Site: brandenburg
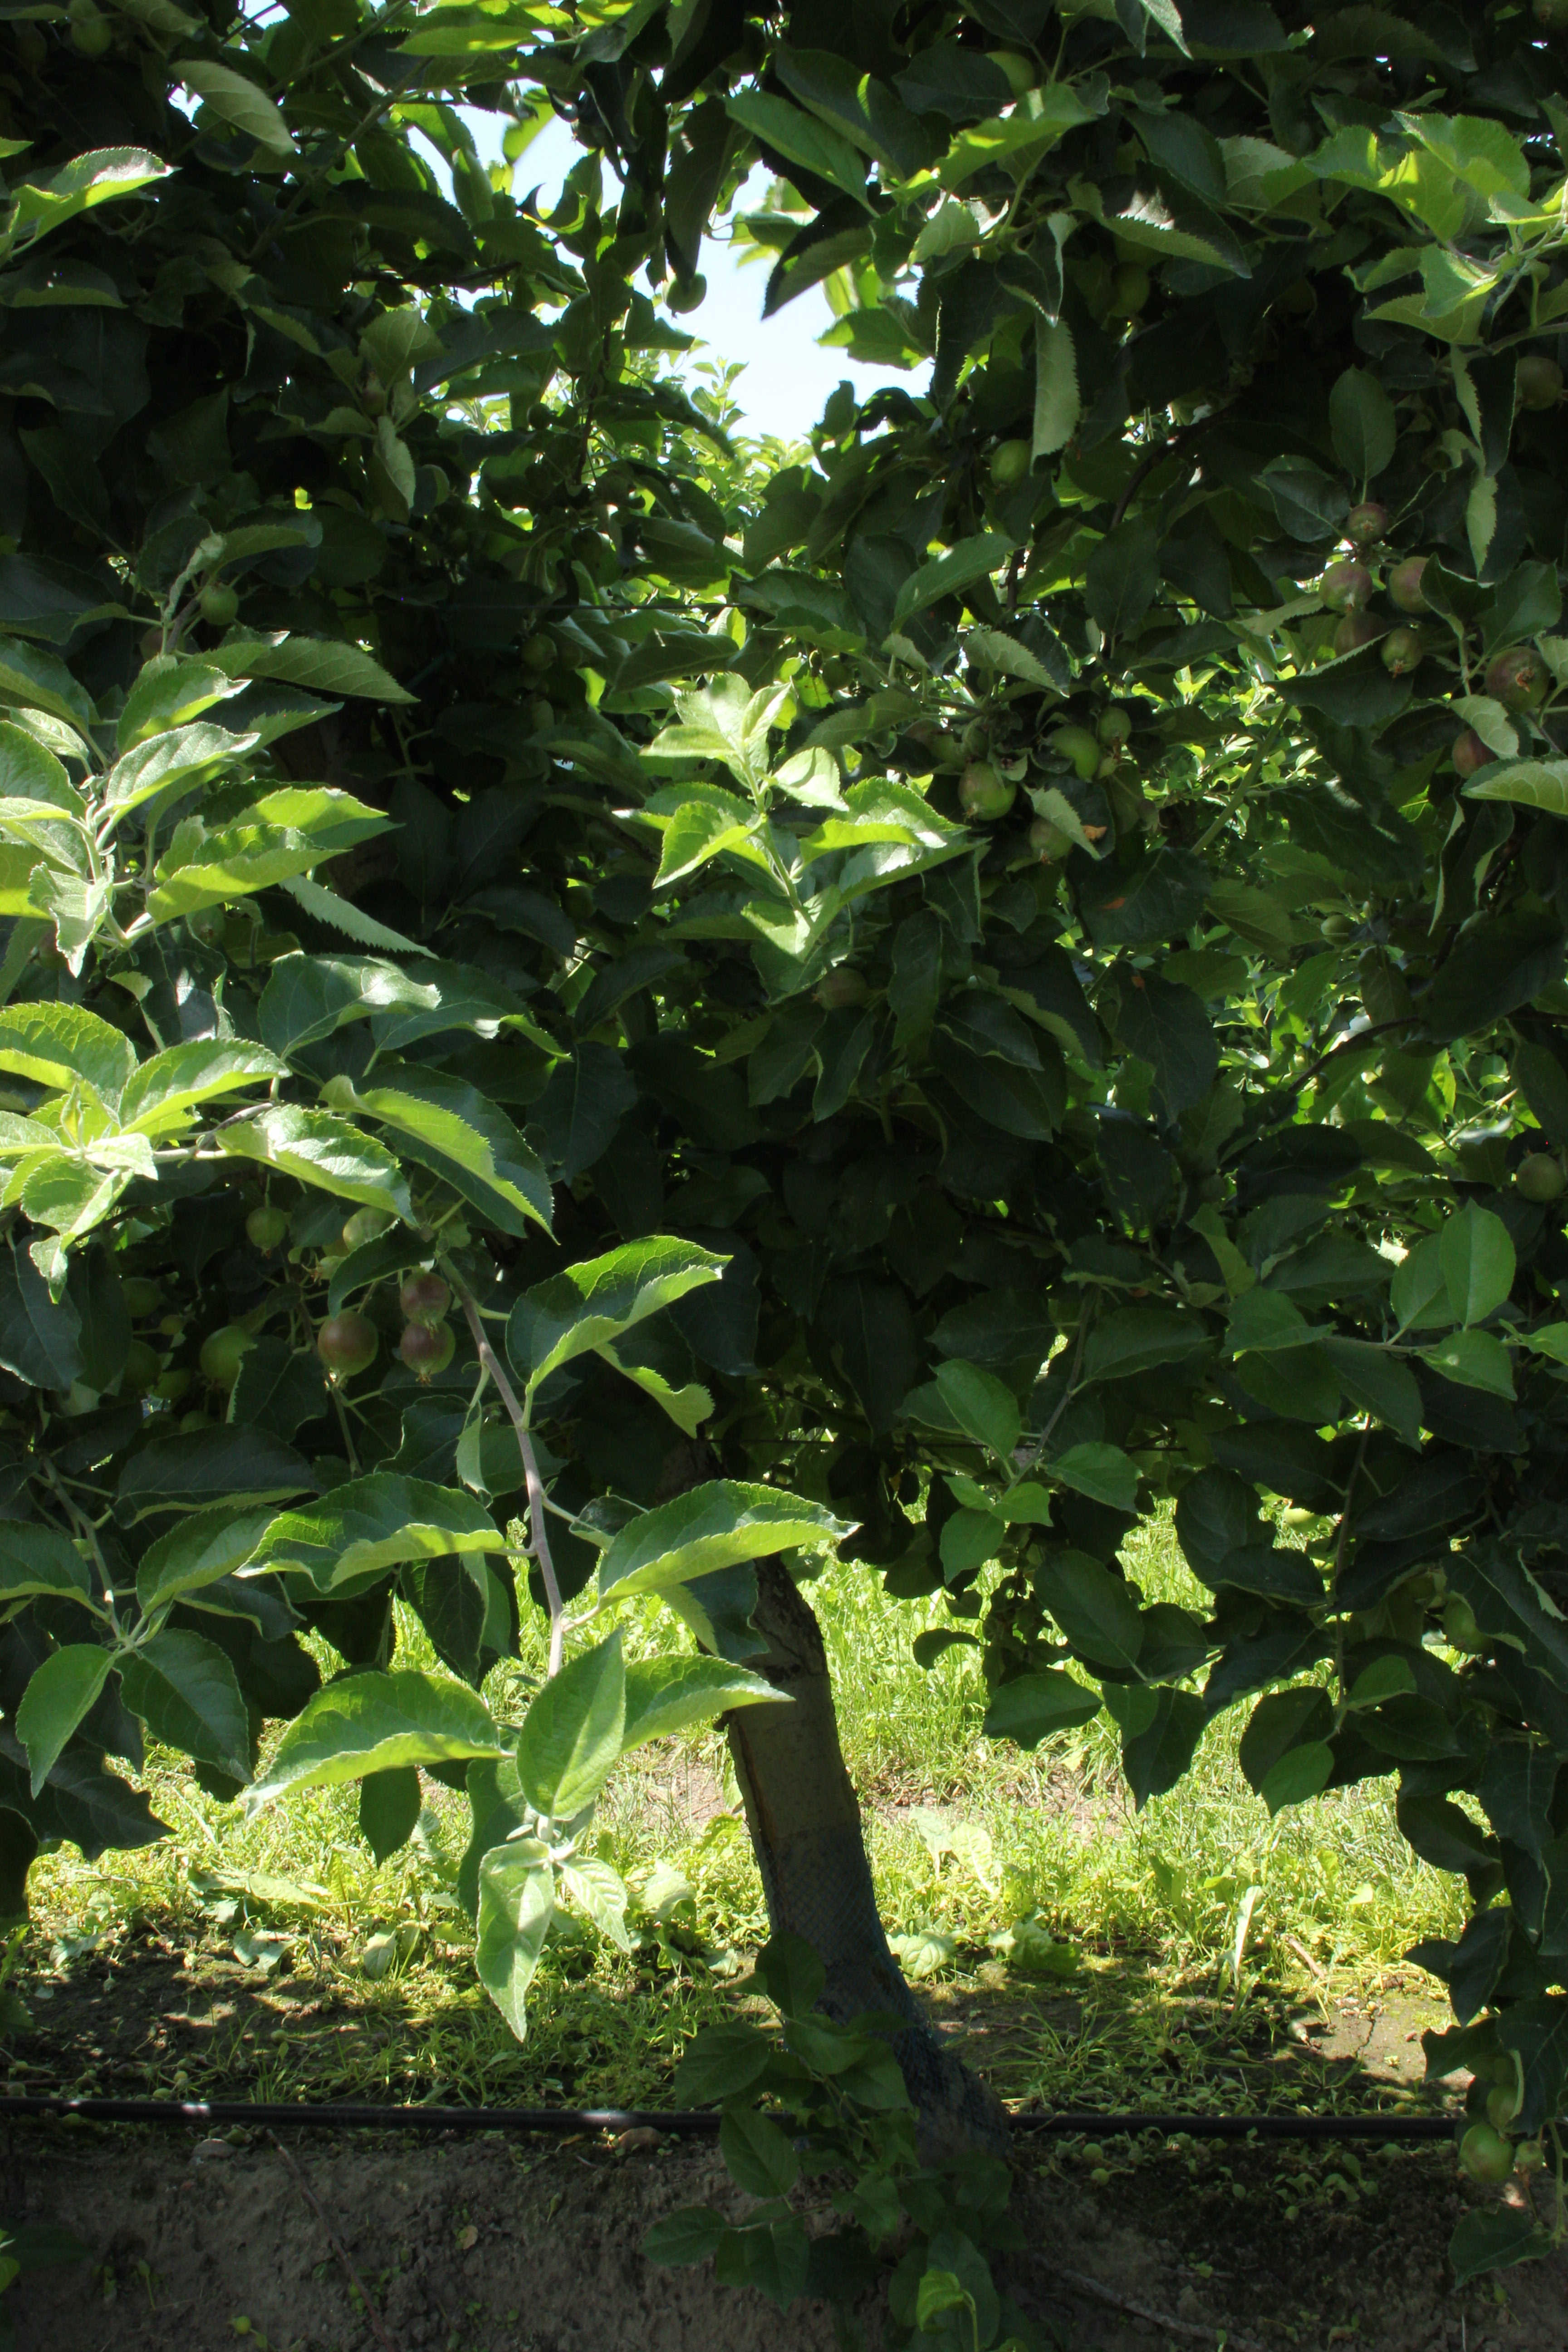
Growth stage (BBCH 73): Development of fruit